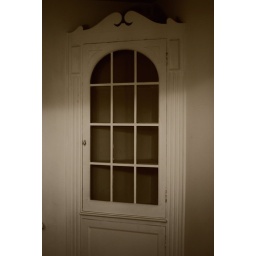
awesome built-in cabinet in my old dining room...just one of the things I miss about that house :(